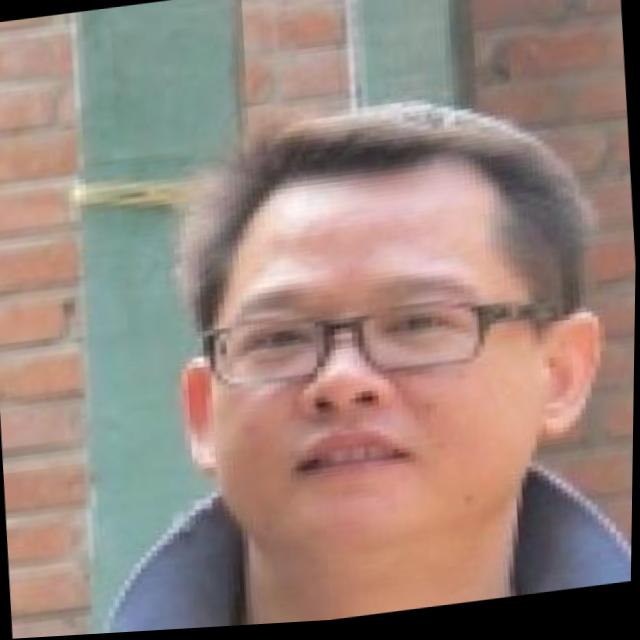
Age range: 21-44